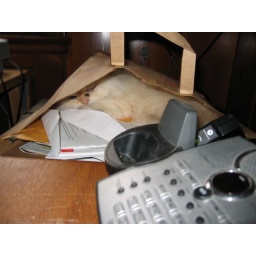
kitty in a bag